Juraj Jakubisko

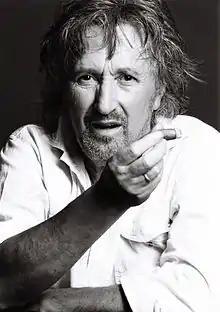
Jakubisko in 2015

Juraj Jakubisko (30 April 1938 – 24 February 2023) was a Slovak film director. He directed fifteen feature films, between 1967 and 2008. He often took on the dual role of cinematographer in his films, as well as writing or co-writing the scripts. In 2000 he was named the Best Slovak Director of the 20th century by film critics and journalists. His work is often described as magical realism.